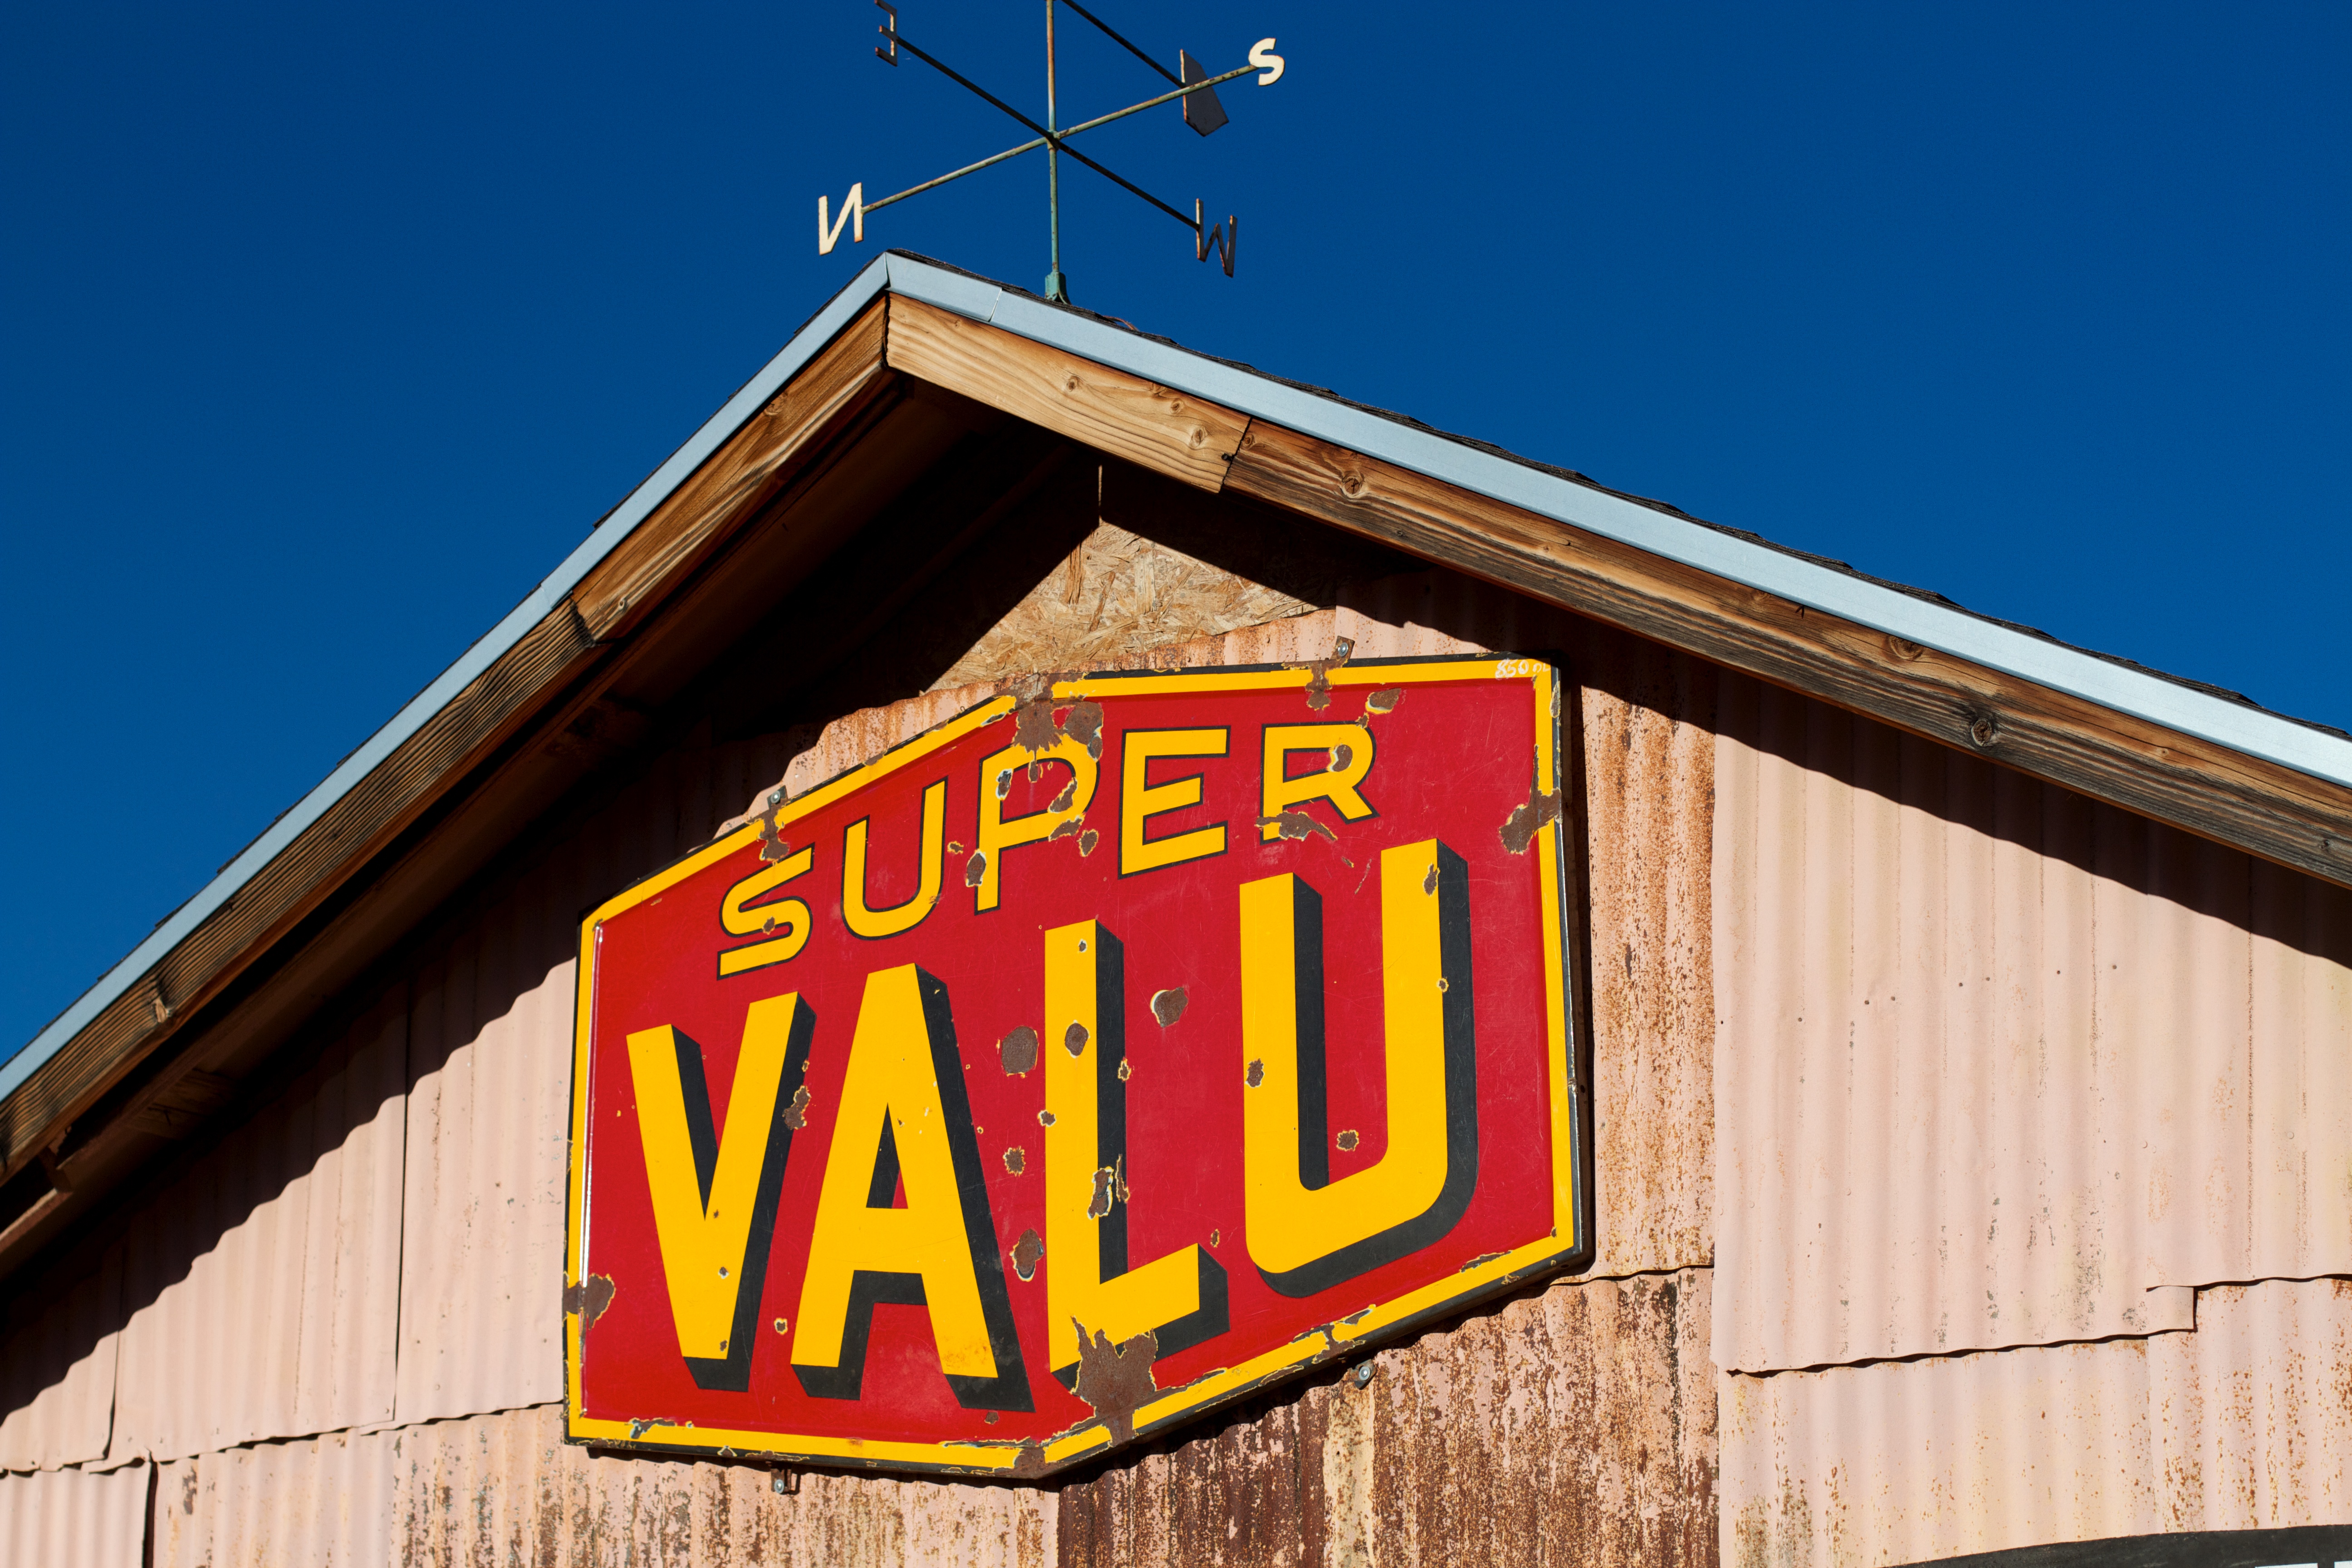
wood, house, sign, color, facade, street sign, signage, value, traffic sign